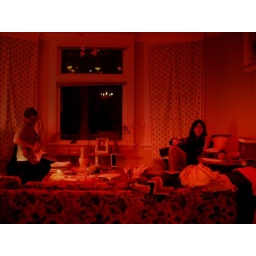
music under the red lamp